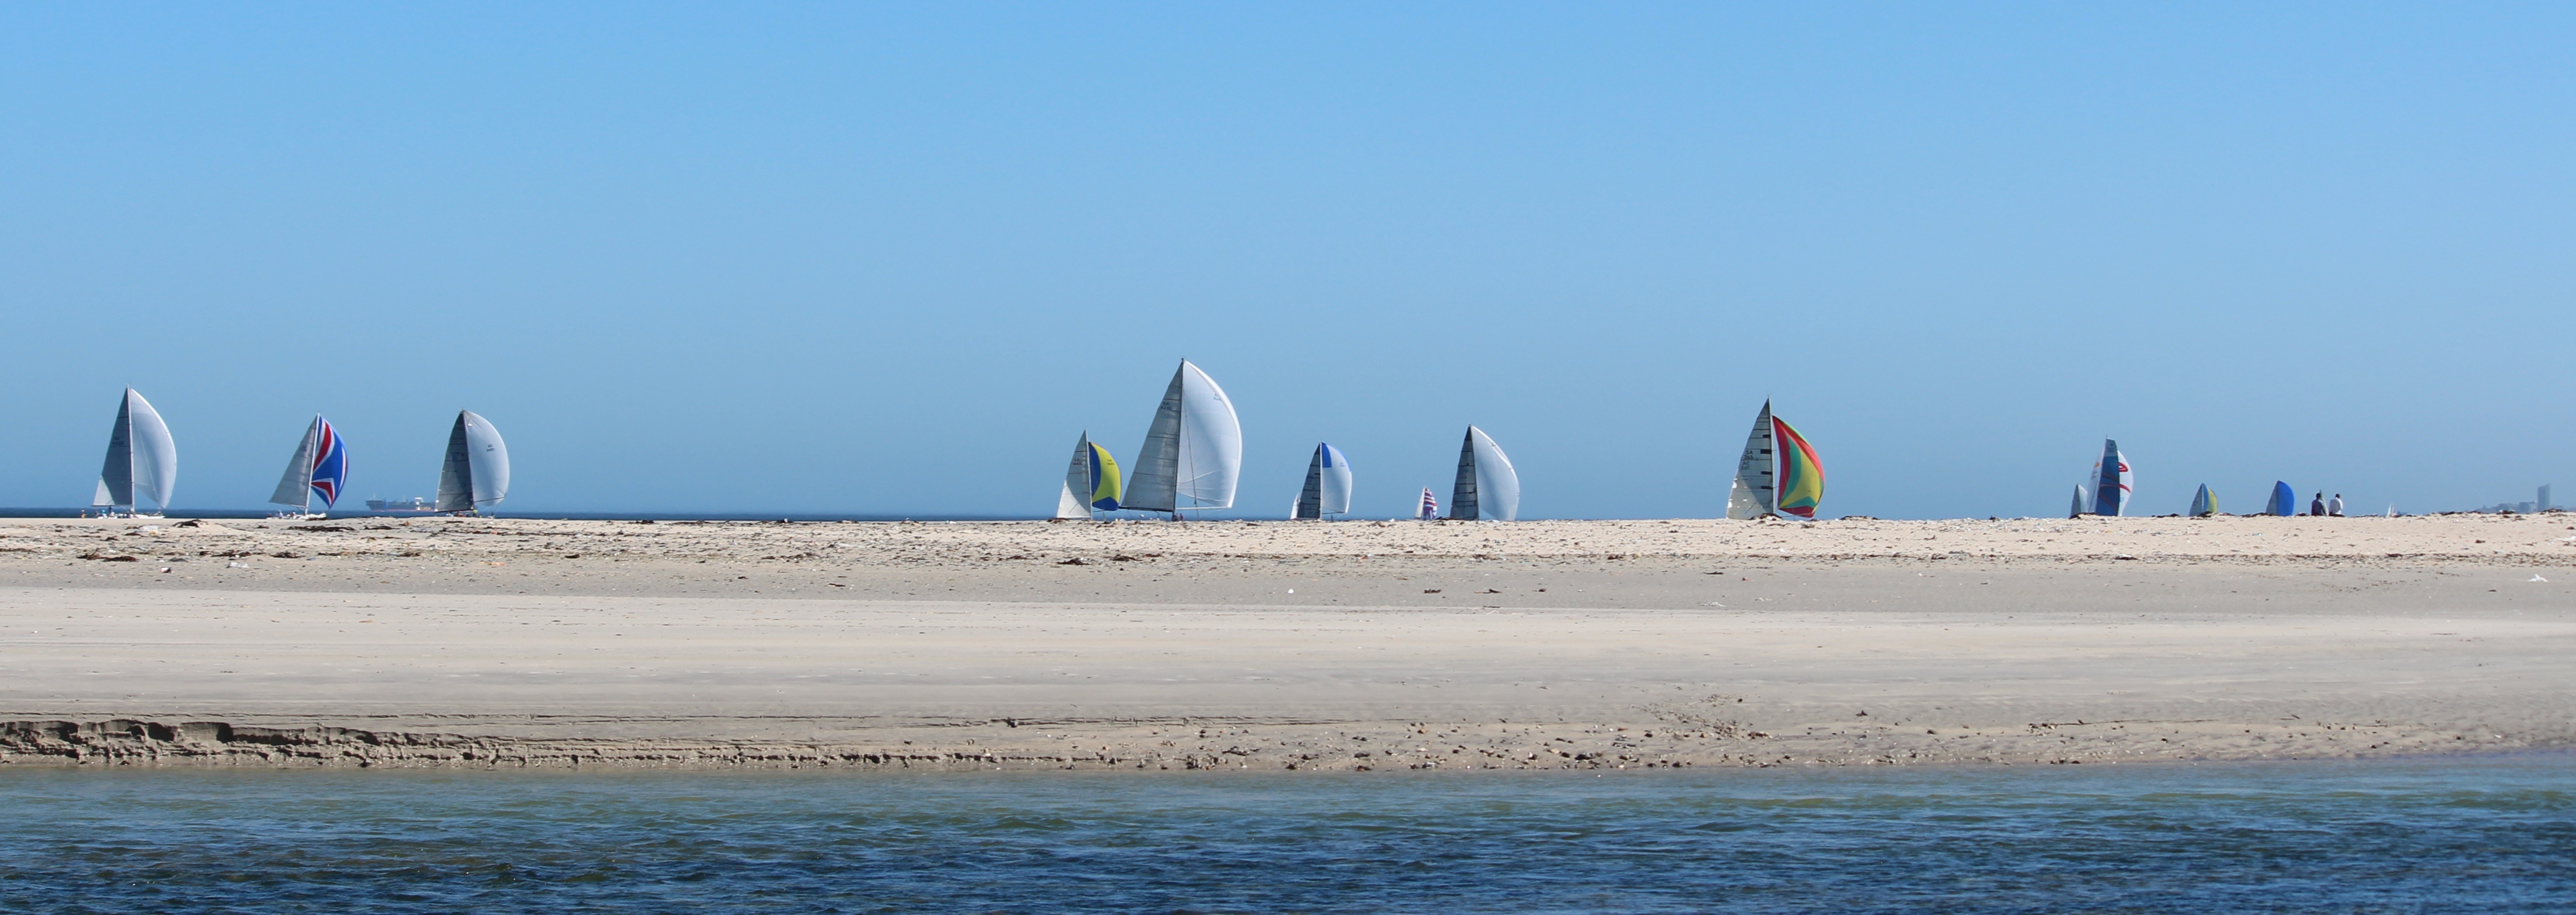
beach, sea, coast, sand, ocean, horizon, boat, shore, wave, wind, vacation, vehicle, sailing, bay, sailboat, body of water, sail, regatta, water sports, sailing ships